Mamaia Challenger

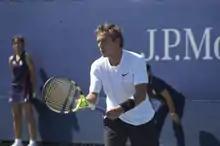
The 2008 singles champion, Nicolas Devilder from France defeated Romanian Adrian Ungur to win the title

The Mamaia Challenger was a professional tennis tournament played on outdoor red clay courts. It was part of the ATP Challenger Tour. It was held annually in Constanța, Romania, since 2006 until 2009. The tournament was discontinued in 2010 due to financial reasons.